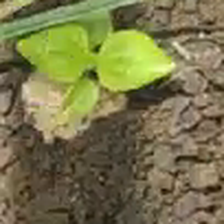
Weed species: Kena_(Commplina_benghalensio)